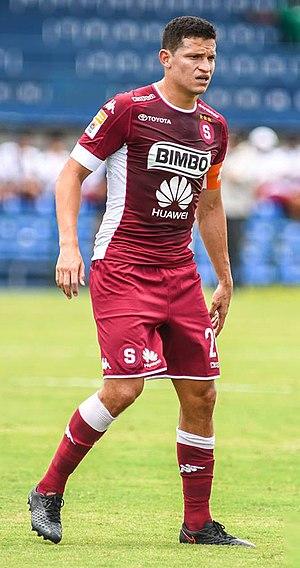
Daniel Colindres Solera, né le 10 janvier 1985 à Alajuela, est un footballeur international costaricien qui évolue au poste d'attaquant en faveur du Bashundhara Kings.